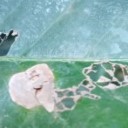
Label: Miner